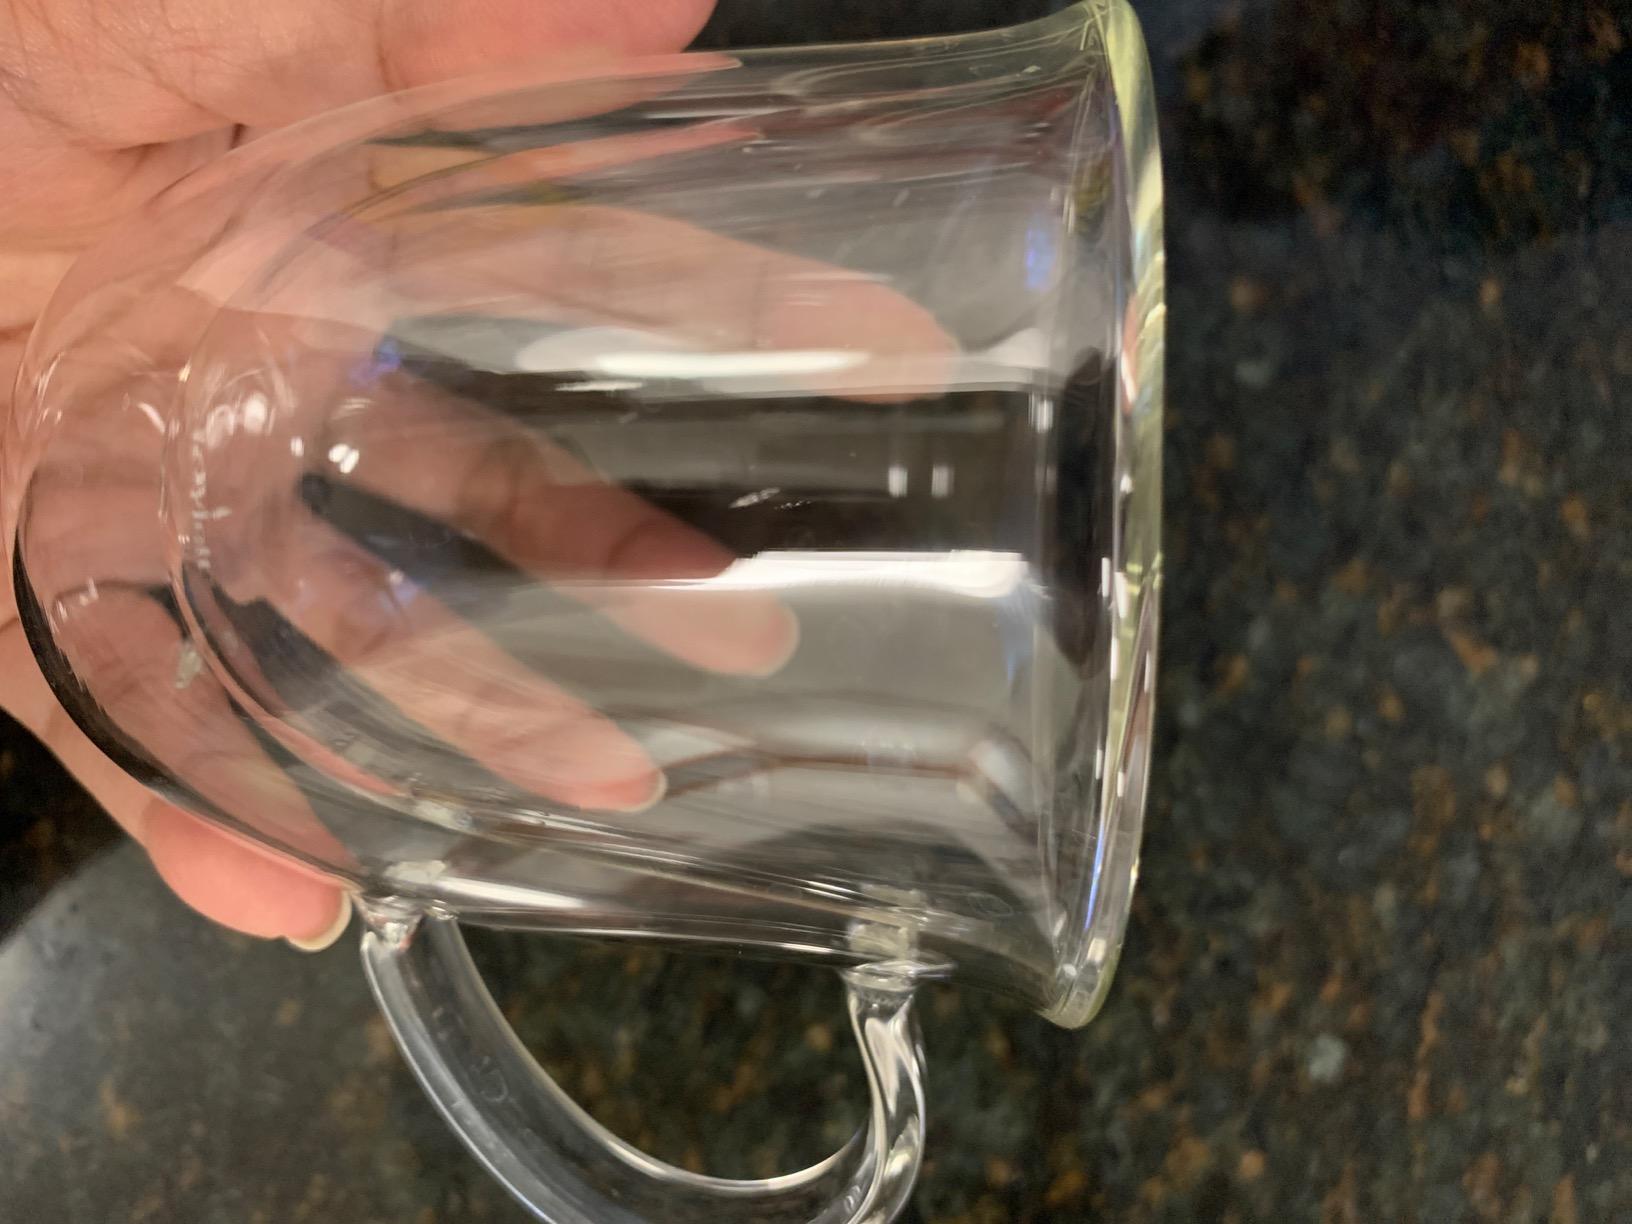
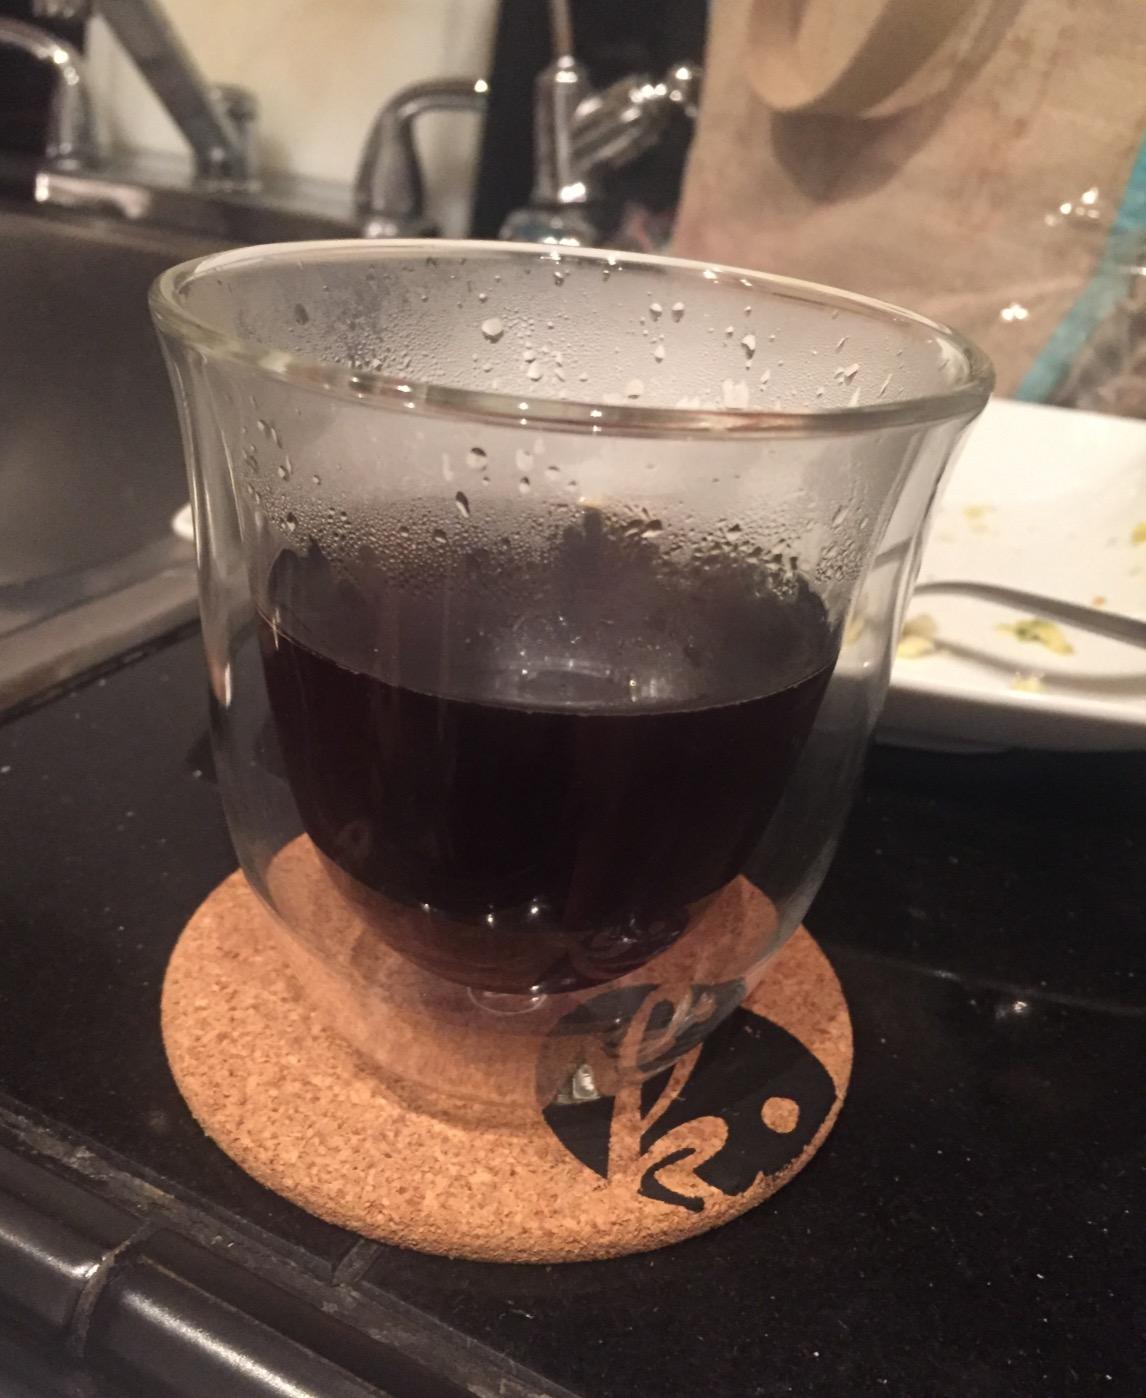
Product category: items_mug
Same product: no